Salomon Gessner

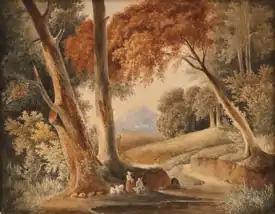
Wooded Landscape with Figures

His first published poem was "Lied eines Schweizers an sein bewaffnetes Mädchen" and his first painting was "Die Nacht" (1753). His next, longer poem, "Daphnis" (1754), was inspired by a translation of Longus by Jacques Amyot. The first edition of what would become his best known work, "Idyllen", appeared in 1756 and a volume of collected works was issued in 1762. From then until 1772, he concentrated on painting.